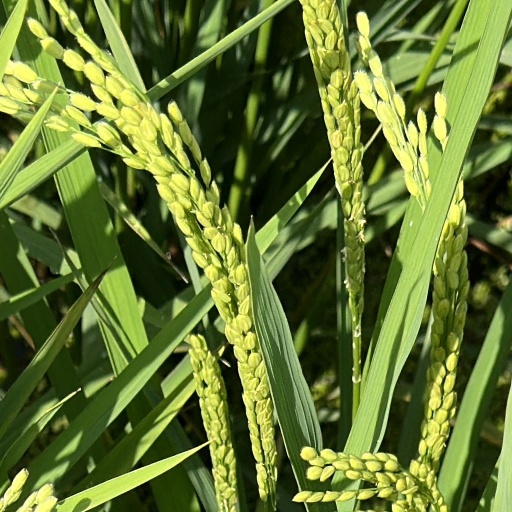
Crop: rice